Archaeology of Armenia

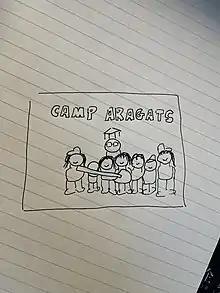
Camp Aragats illustration

The petroglyphs (rock engravings) of Ughtasar can be found all over Yerevan. The aesthetic aspects have been applied to art crafts, including small cups and pottery. The origin of the petroglyphs of Ughtasar is at Syunik mountain in southern Armenia, all the way dating back to the Paleolithic Era (around 12,000 BCE). Dwelling people at Syunik mountain used to carve volcanic stones there. According to researcher Hamlet Martirosyan, many of the carvings were actually a writing system known as "goat writing." While other researchers believed that the name was due to a large number of goat drawings on the stones, Martirosyan said it was because the word "goat" and "writing" are homophones.